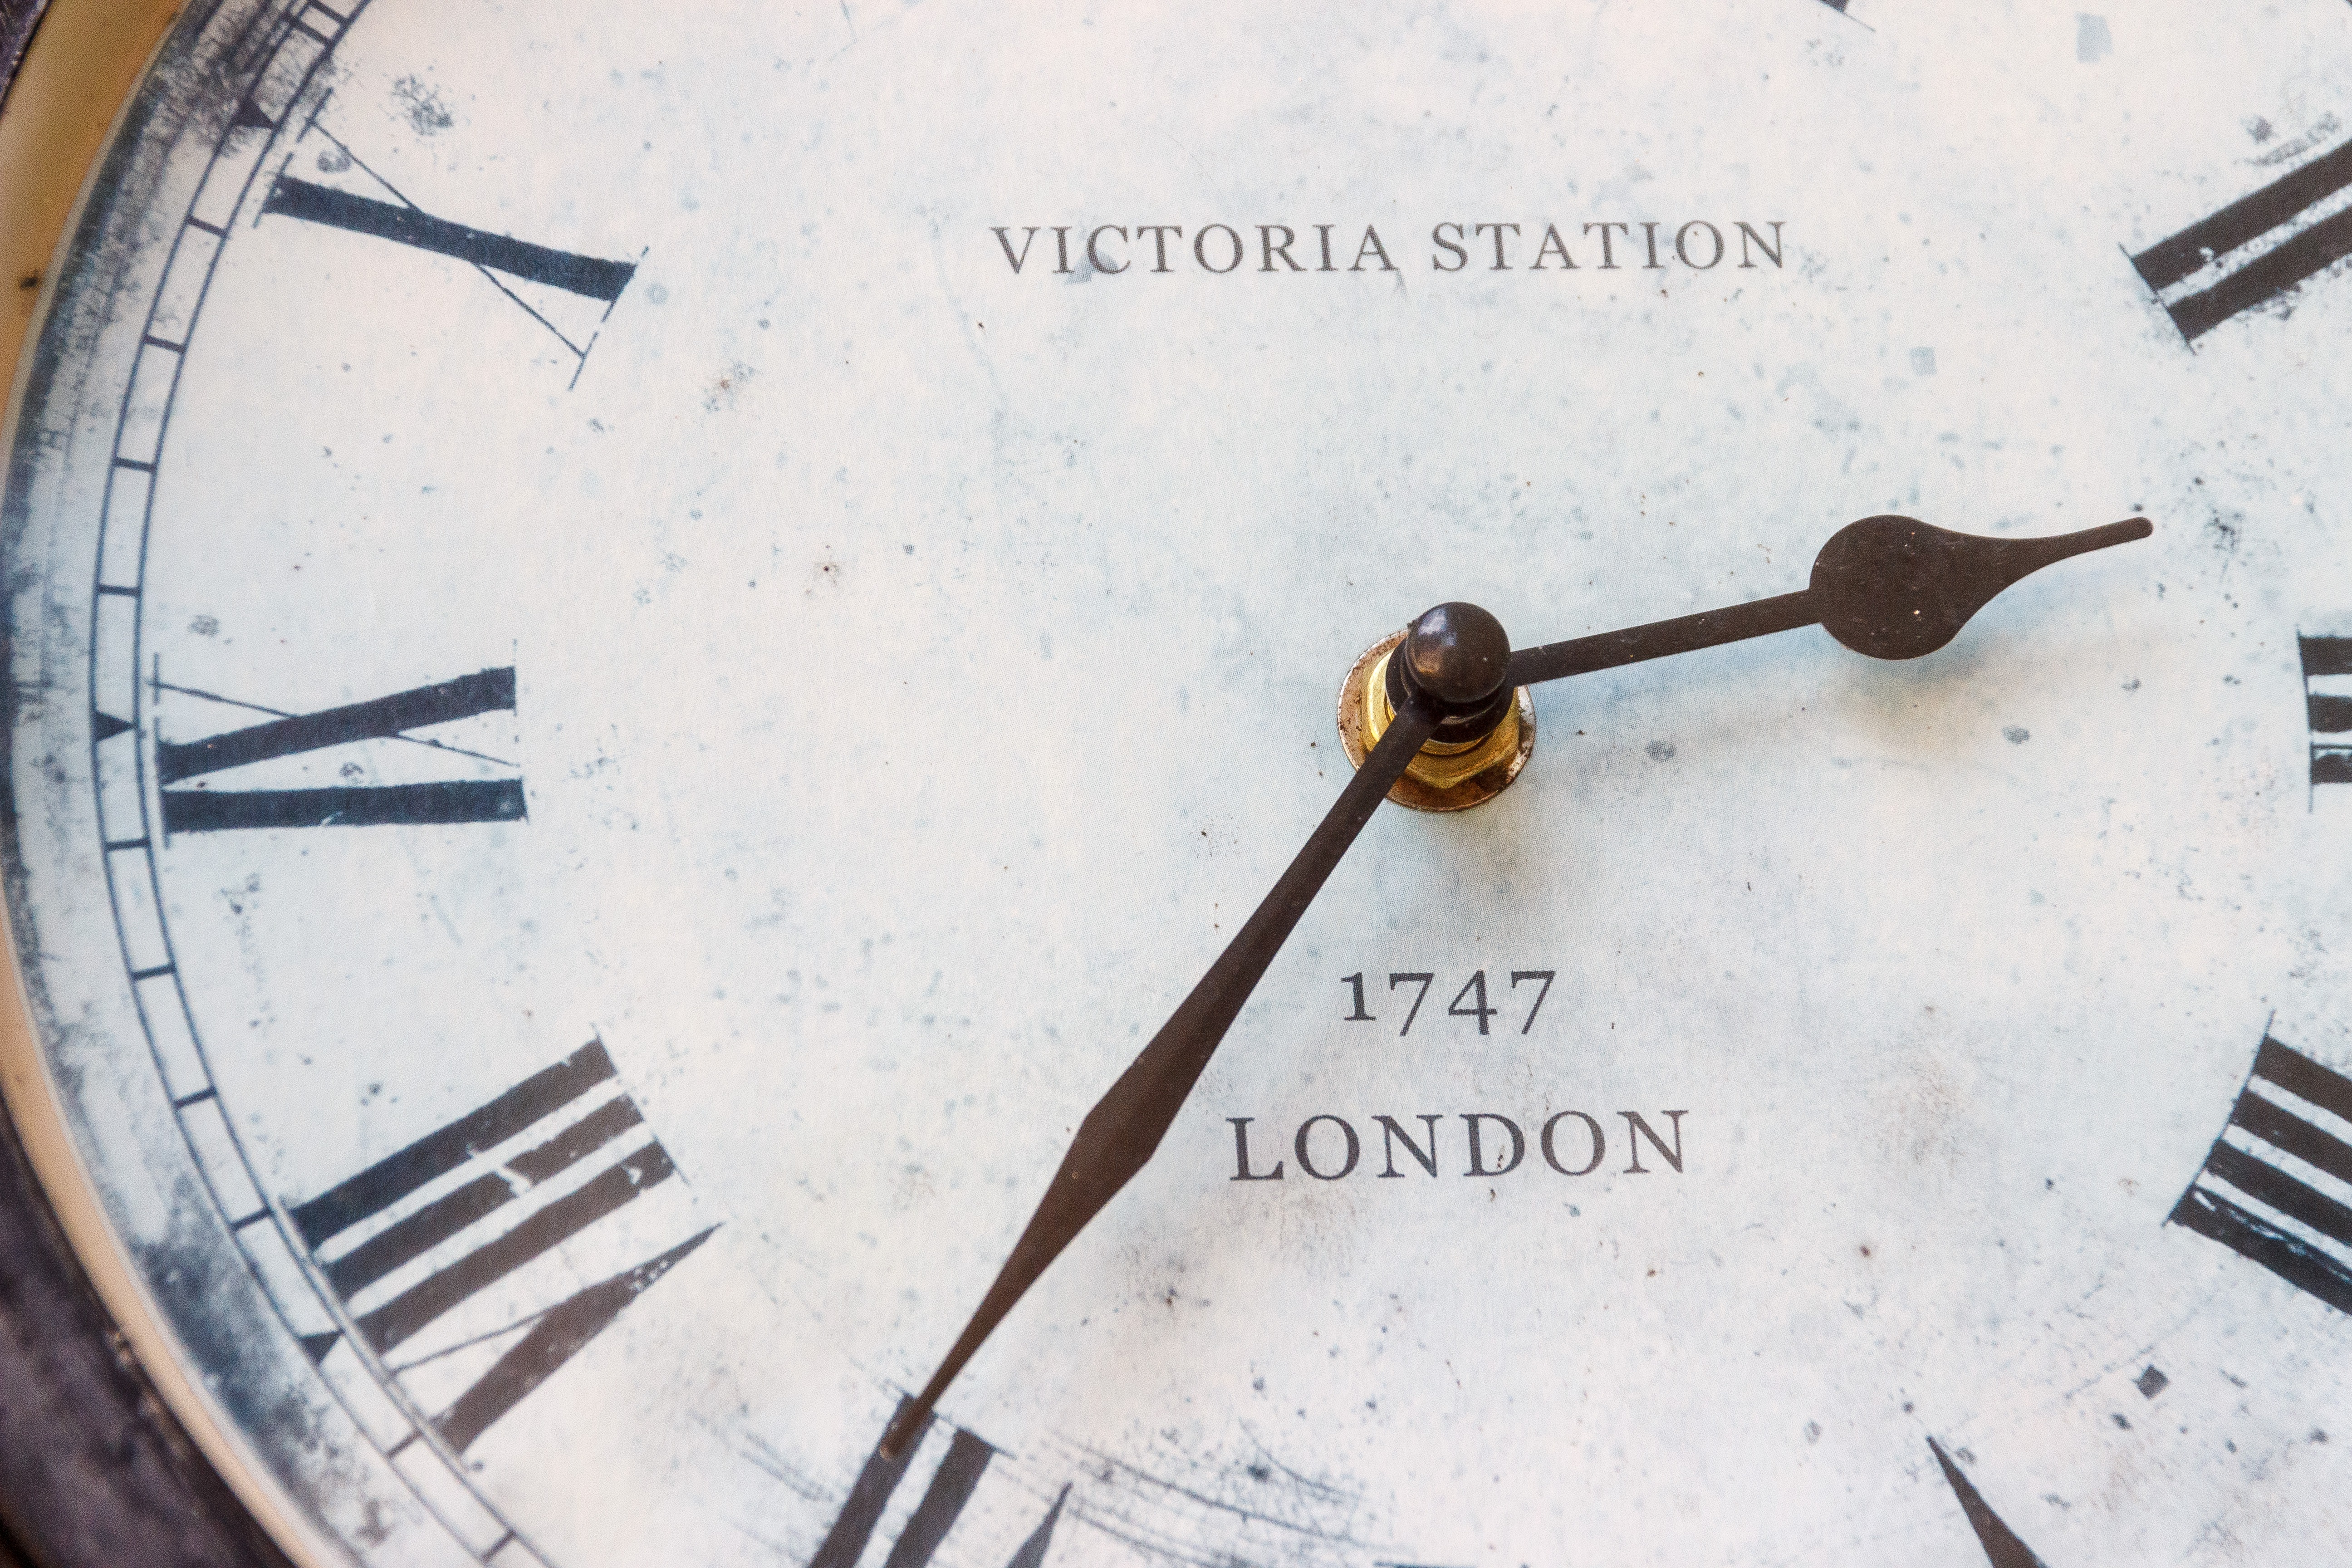
antique, clock, time, analog, dial, circle, london, shape, digits, time indicating, station clock, victoria station, man made object